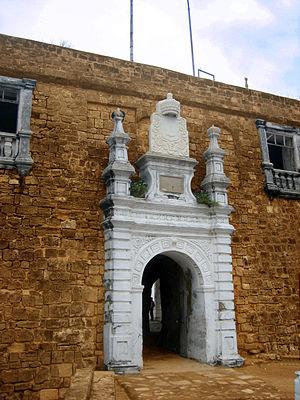
La forteresse de Saint-Sébastien sur l'île de Mozambique est la plus ancienne forteresse toujours debout en Afrique subsaharienne. La construction de la forteresse par les Portugais débute en 1558 et dure environ 50 ans. Elle est classée au patrimoine mondial de l'Humanité par l'Unesco depuis 1991.